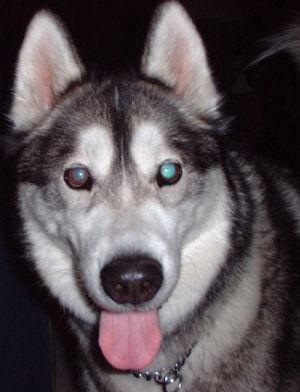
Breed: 232-n000083-Eskimo_dog